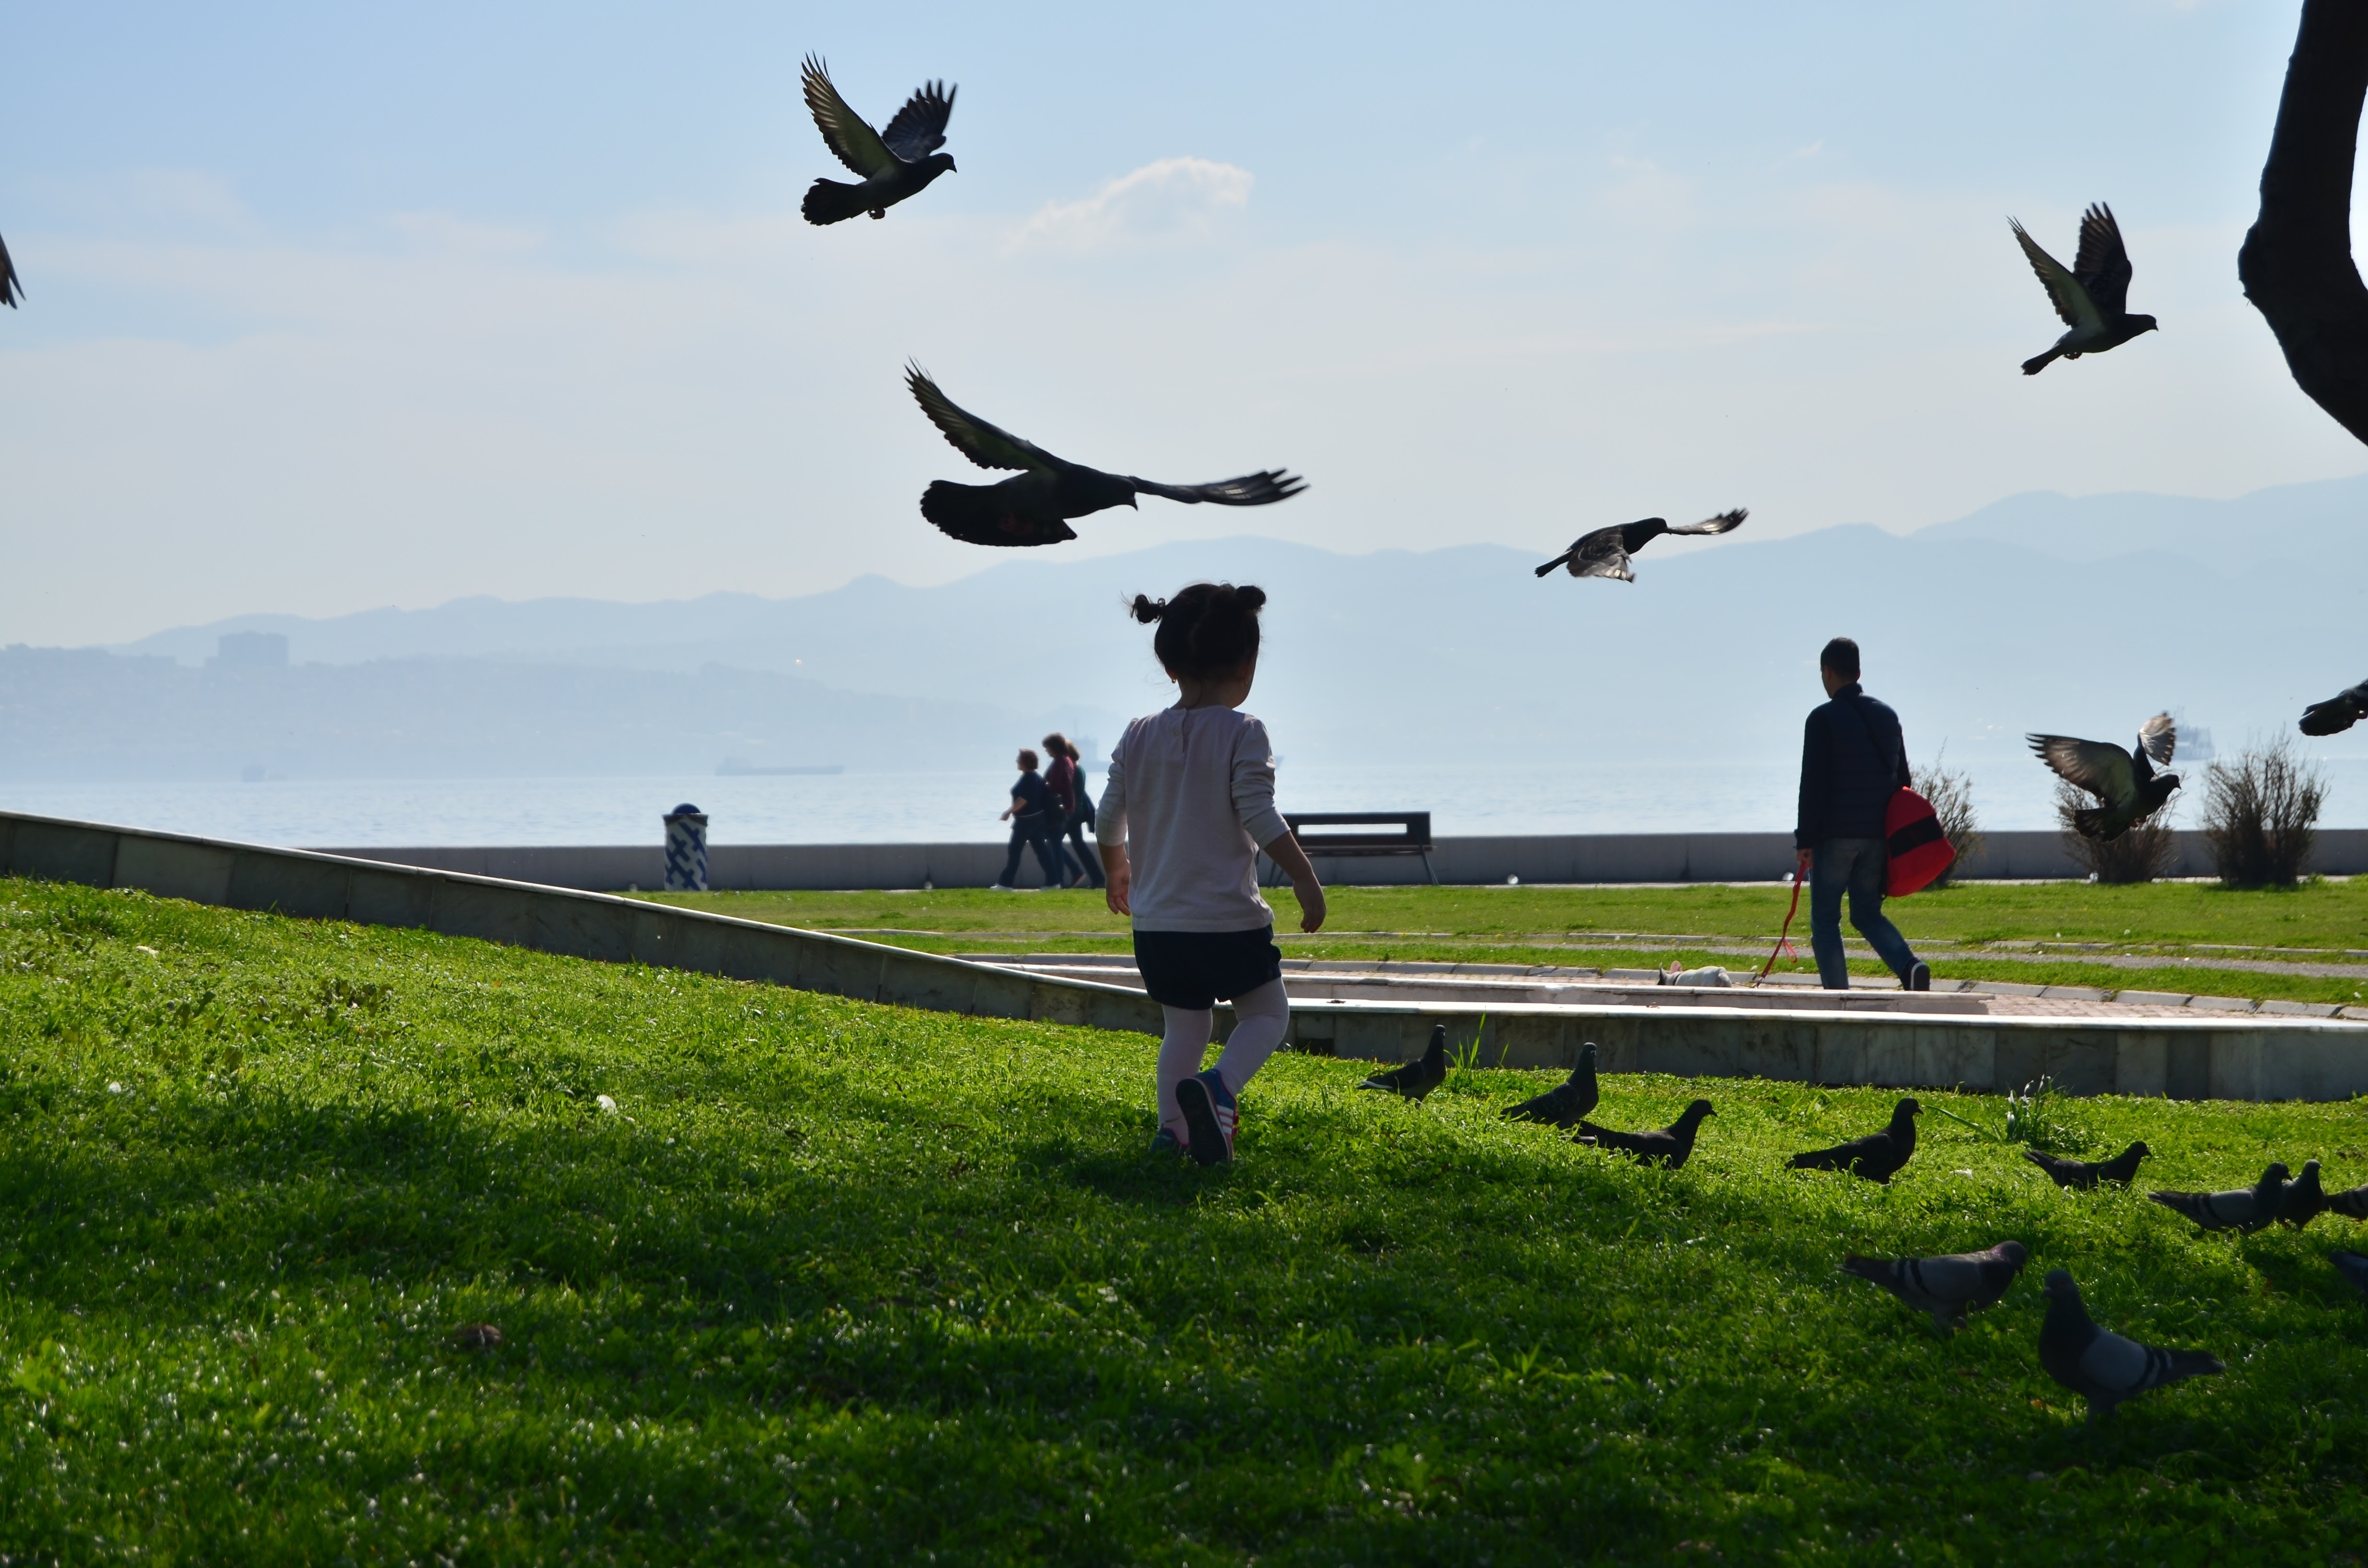
bird, airplane, aircraft, vehicle, aviation, flight, air force, military aircraft, atmosphere of earth